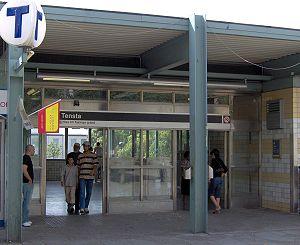
Tensta est une station de métro suédoise de la Ligne T10 du métro de Stockholm, située dans le district de Tensta dans la ville de Stockholm.